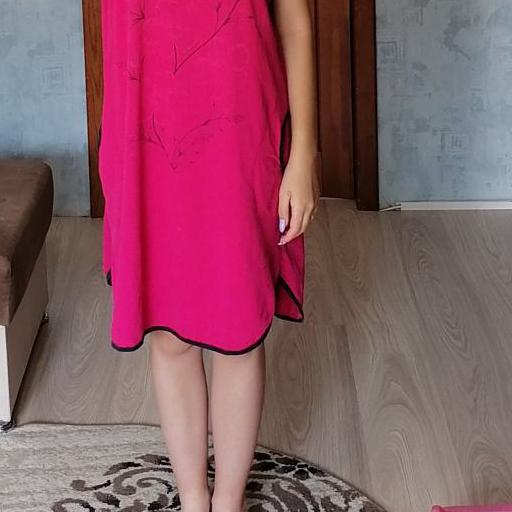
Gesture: no_gesture